Woods of Ypres

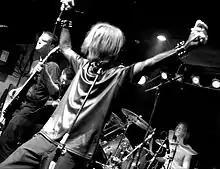
Northern Lights Fest 2003 (L-R: Aaron Palmer, Dustin Black, Robin Cross, David Gold)

That December, David Gold moved to Toronto to begin working on a full-length album, completely overhauling their line-up in the process. Following the departure of singer Chris Jones, David took over as Woods of Ypres' lead singer and guitarist. In 2004, the band's first full-length album, "Pursuit of the Sun & Allure of the Earth", was released on David Gold's record label, Krankenhaus Records.